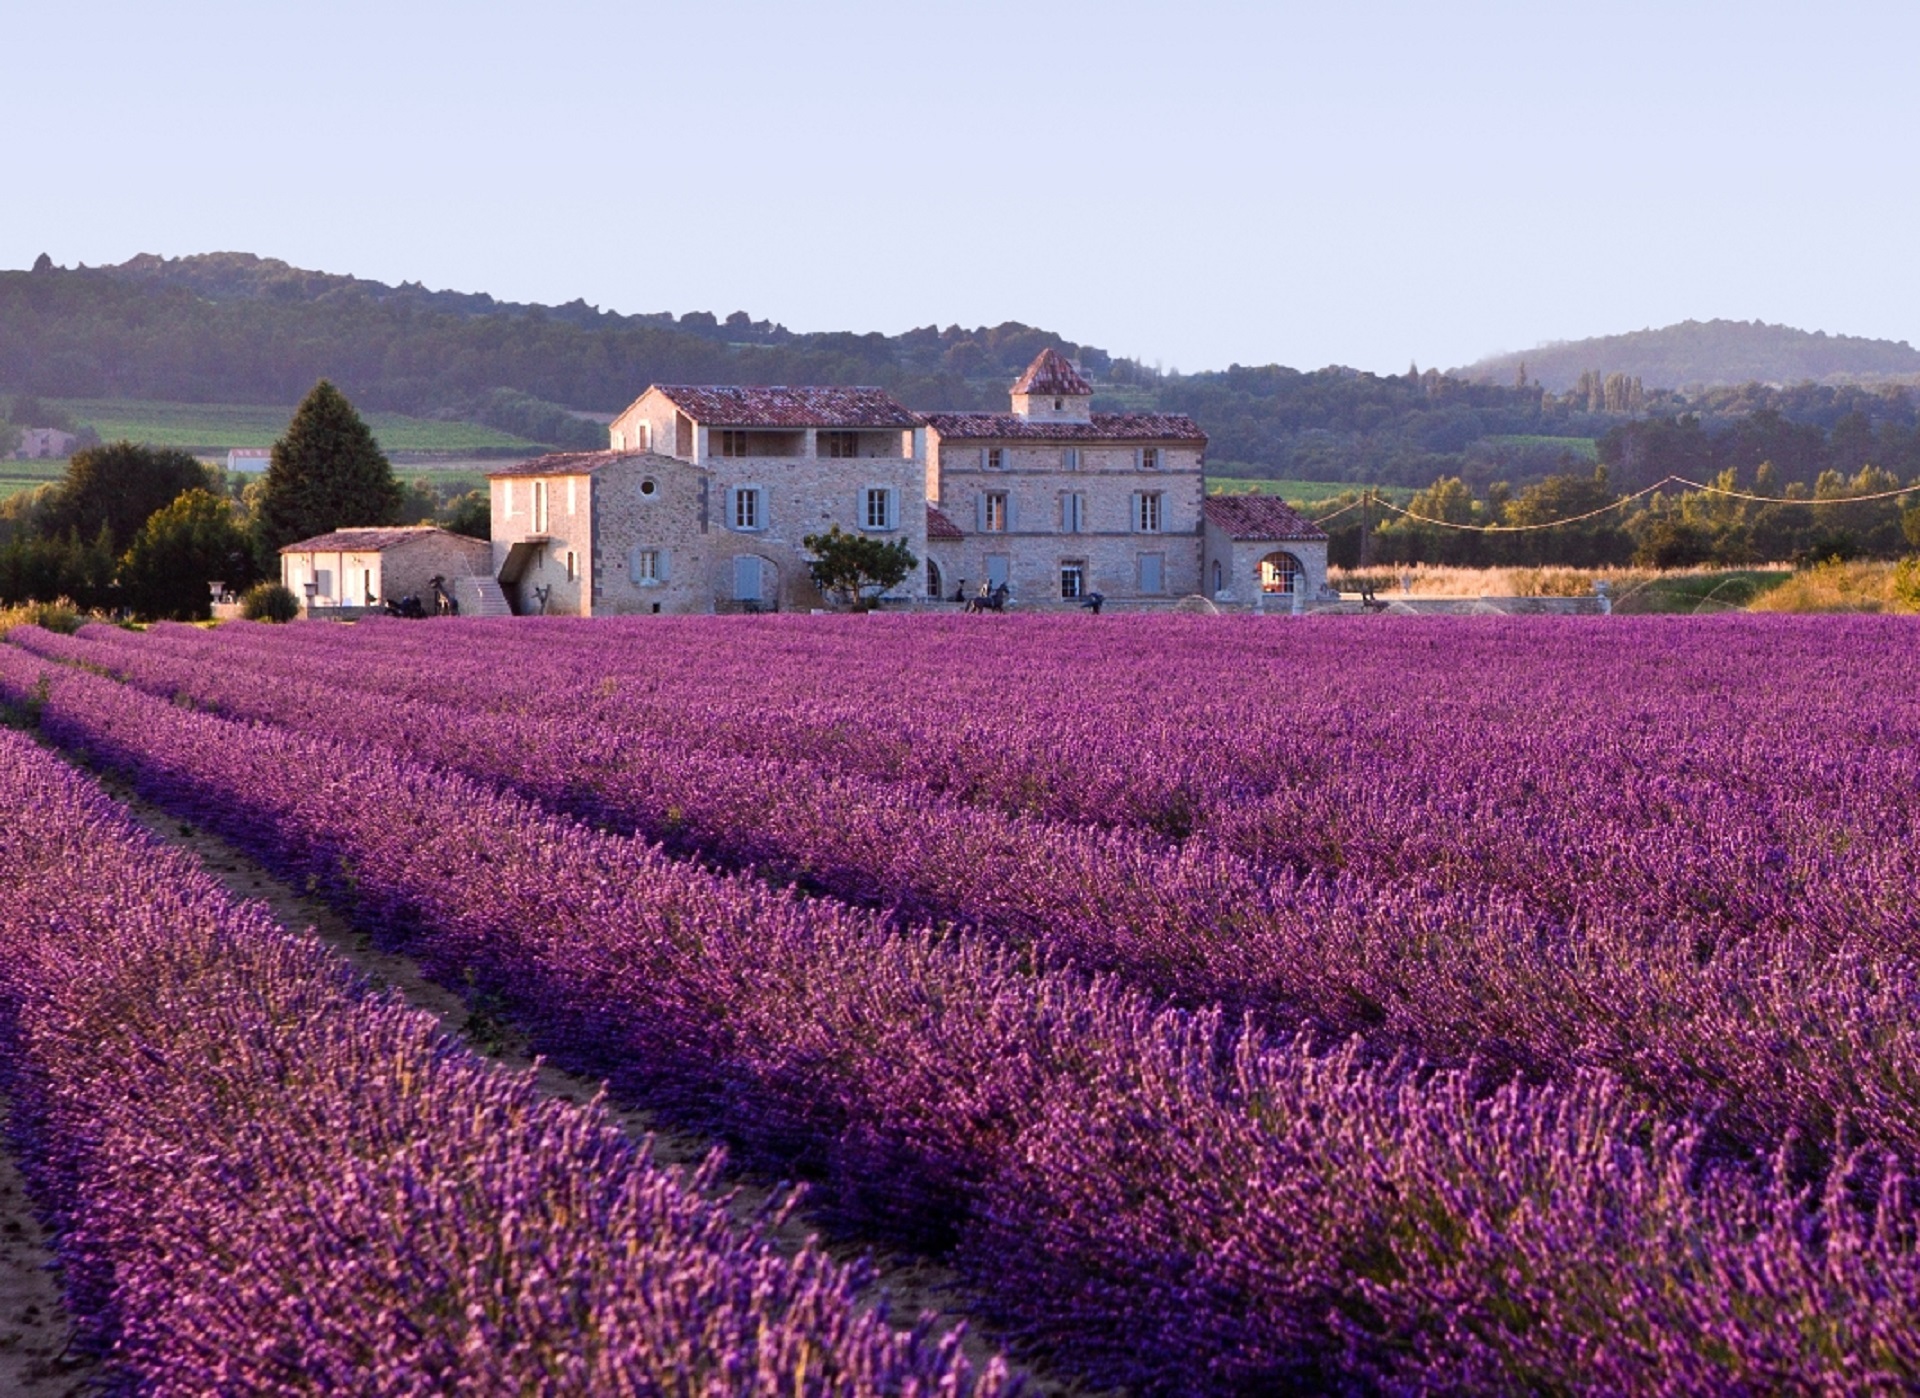
blossom, plant, field, farm, prairie, countryside, house, flower, purple, bloom, france, aroma, rural, scenic, agriculture, lavender, plants, violet, lavender field, scent, fragrance, flowering plant, grass family, land plant, english lavender